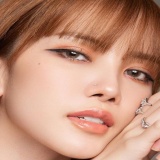
ca sĩ Thiều Bảo Trâm